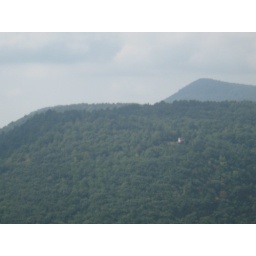
small house in the middle of the mountain